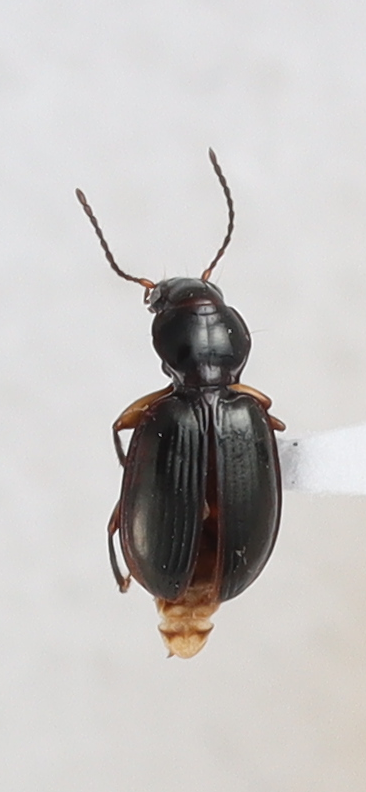
Scientific name: Mecyclothorax konanus
Plot: 14
Trap: E
Collected: 20220615